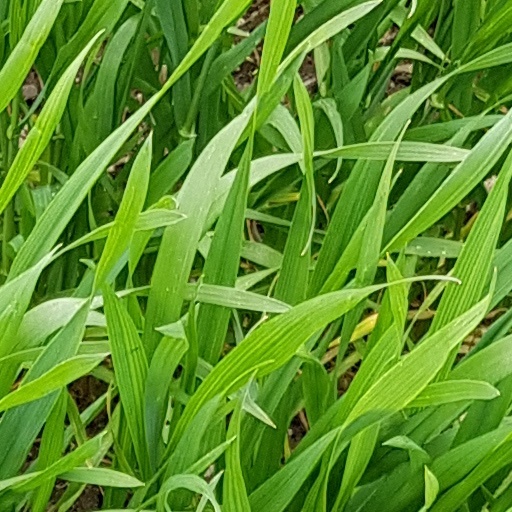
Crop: wheat